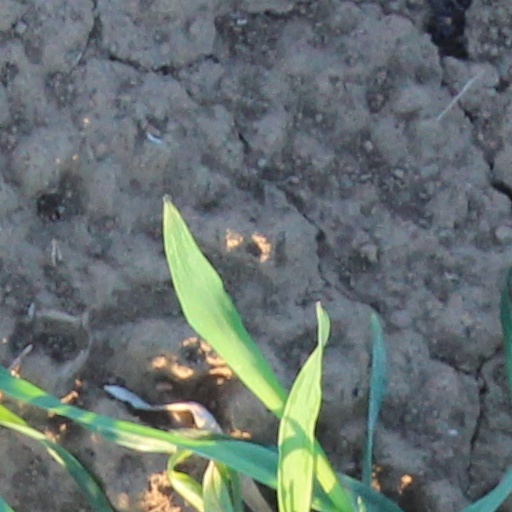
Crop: wheat